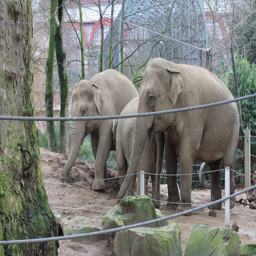
A herd of elephants playing in the dirt.
Three elephants stand next to each other in their enclosure.
a couple of big elephants by a fence
Three elephants standing in a rocky area next to a tree.
Three elephants behind the cables of their enclosure.